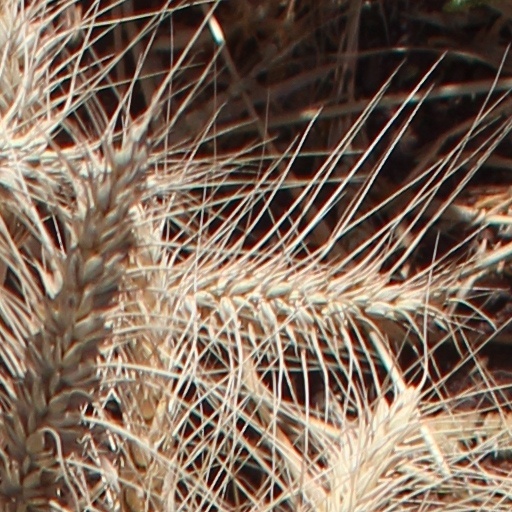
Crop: wheat